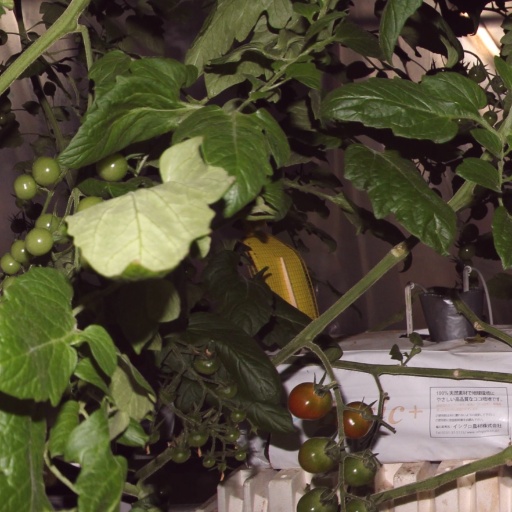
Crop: tomato